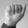
ASL letter: A